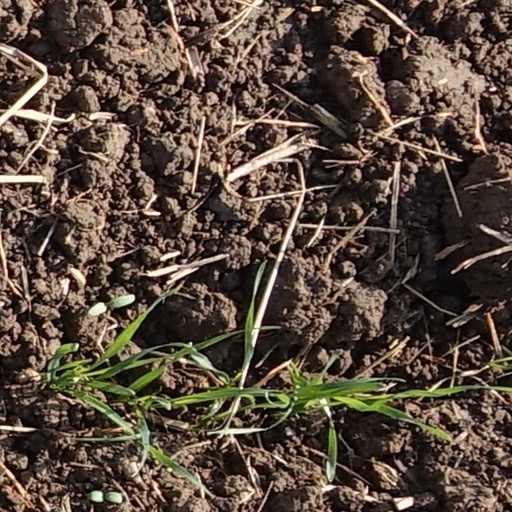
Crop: wheat